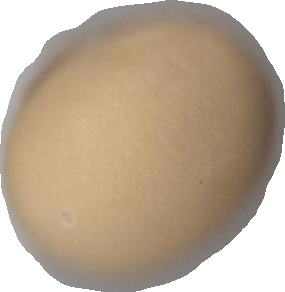
Variety: Dega